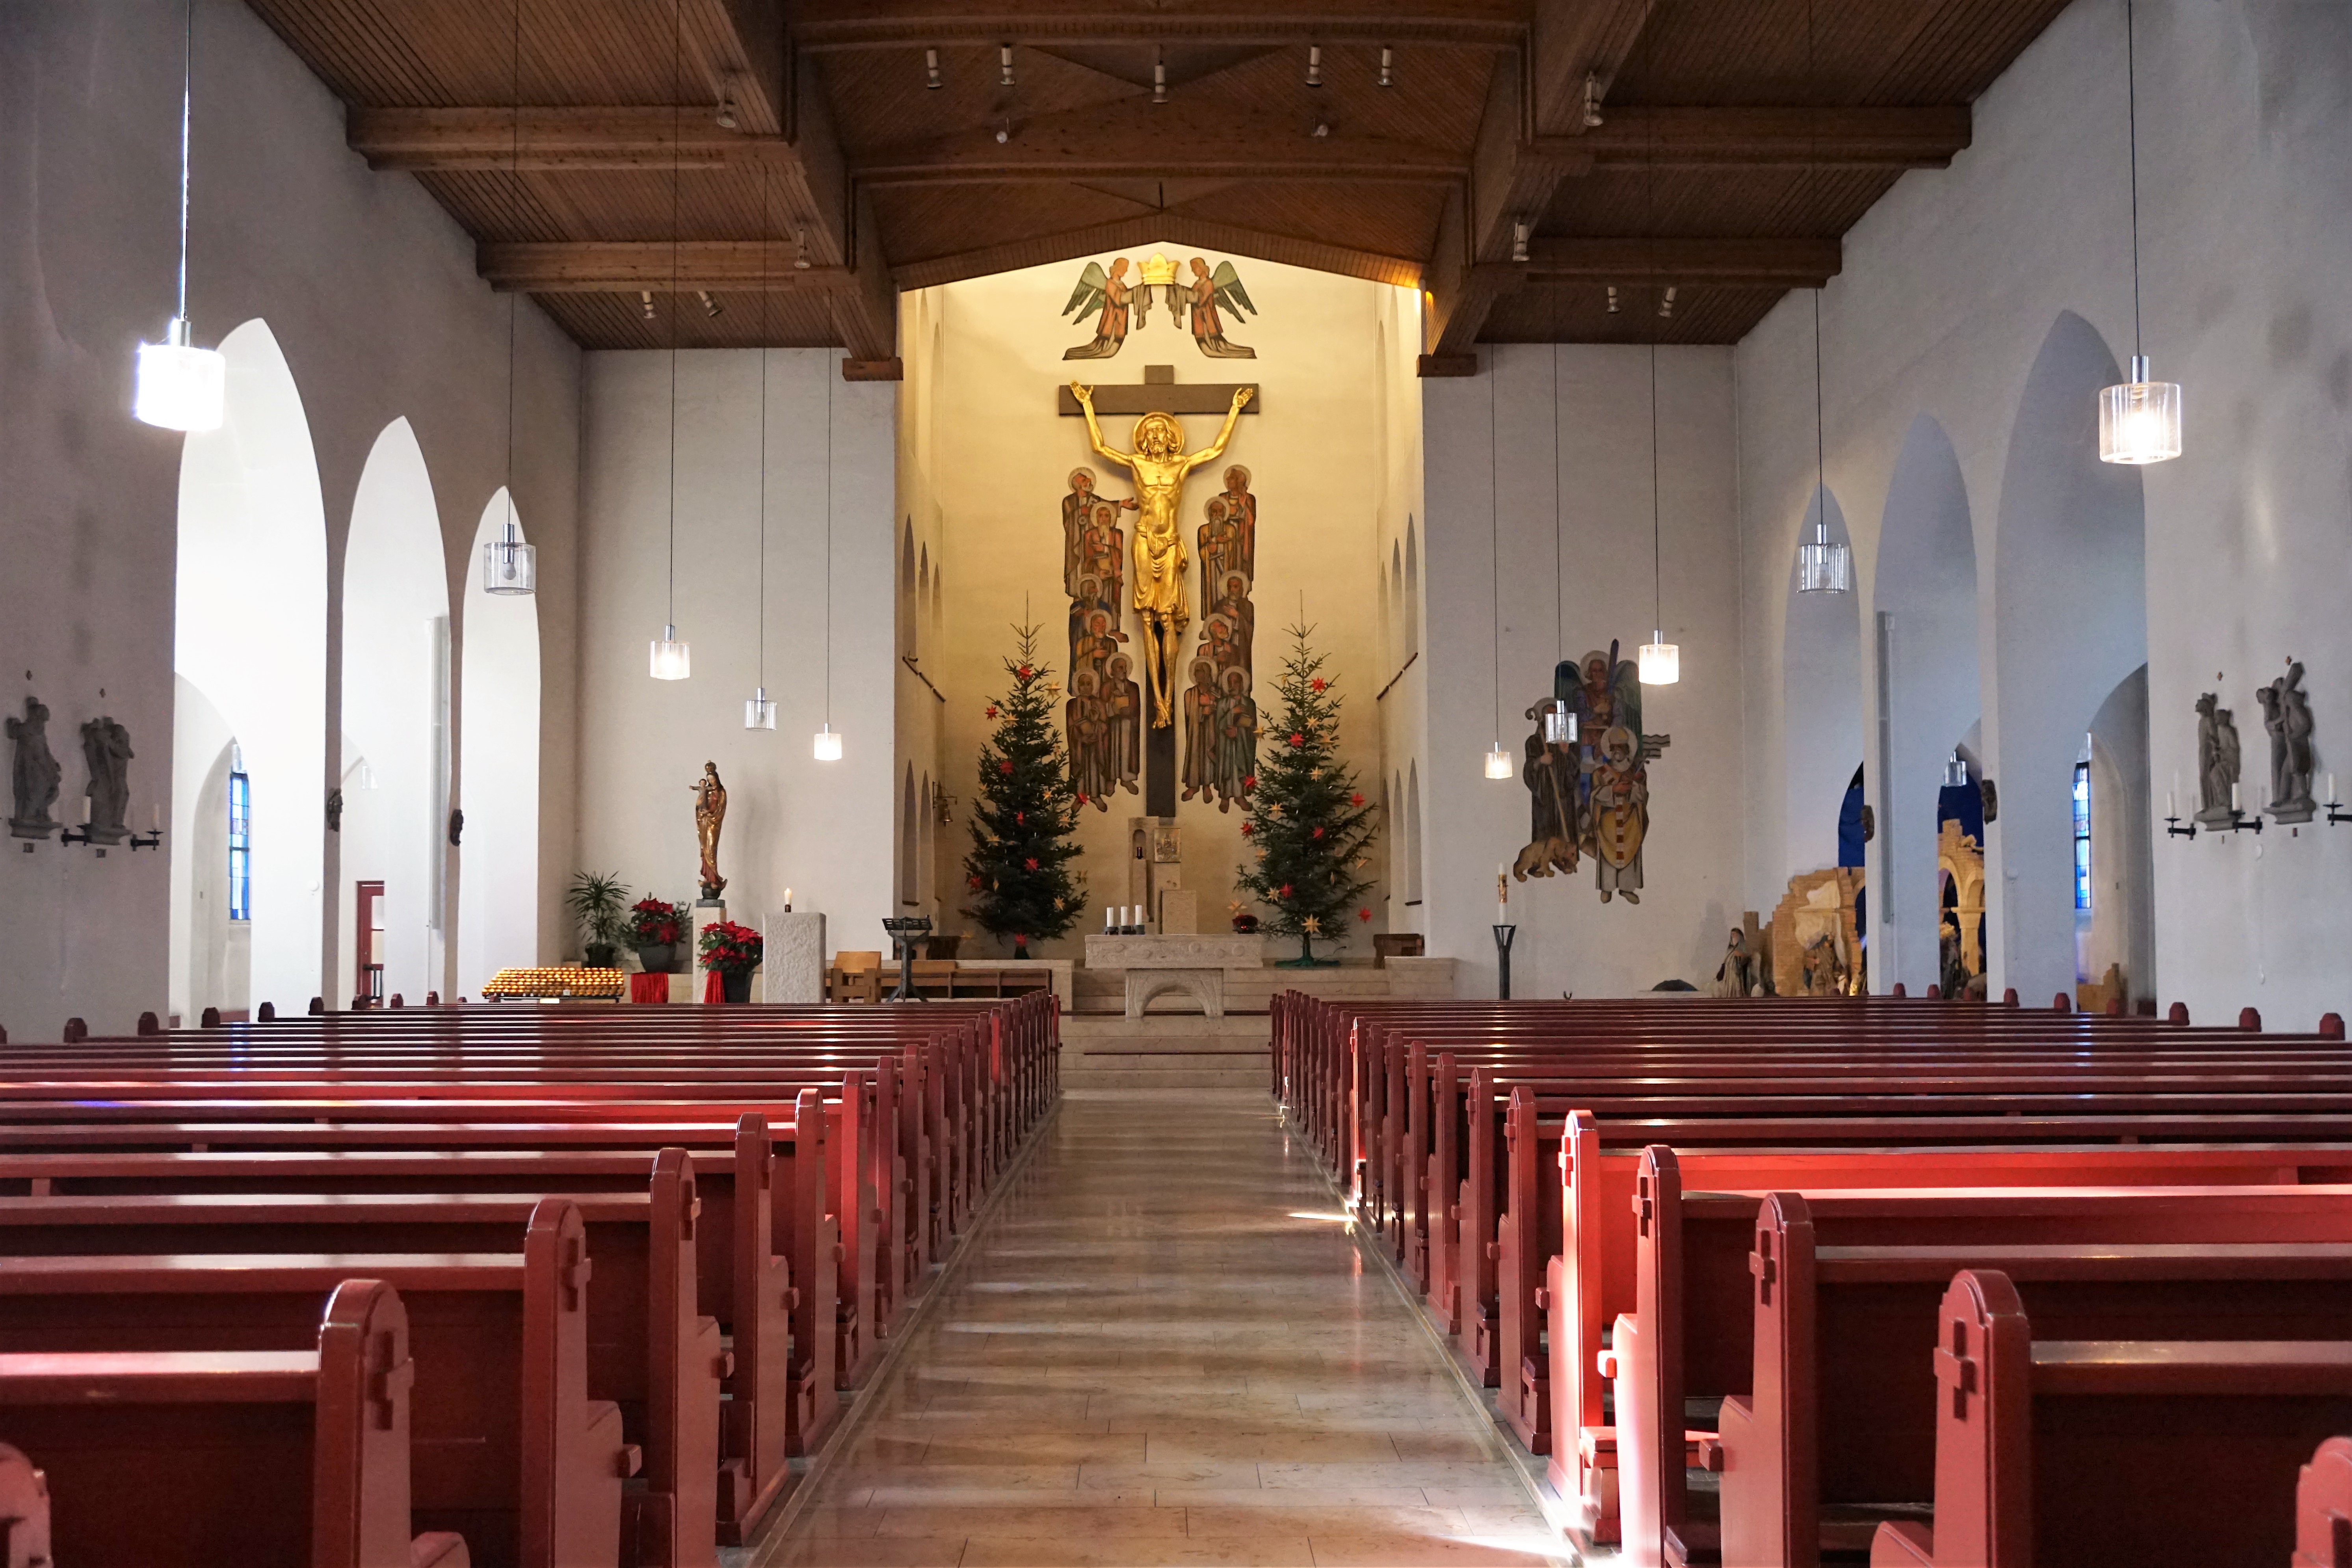
auditorium, window, building, film, celebration, religion, church, chapel, christmas, fir, place of worship, aisle, angel, bank, gold, temple, altar, shrine, jesus, germany, synagogue, holy, ballroom, movie, fair, gang, christen, game of thrones, tuttlingen, function hall